Duília de Mello

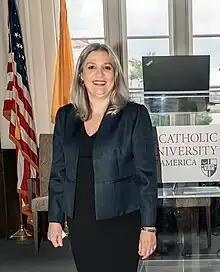

Keynote speaker in several events including two TEDx. Spoke to 6,000 high school students in the Ibirapuera Arena in 2018 and 2019.